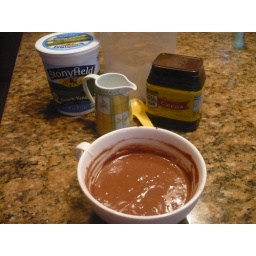
5 min cake in a cup